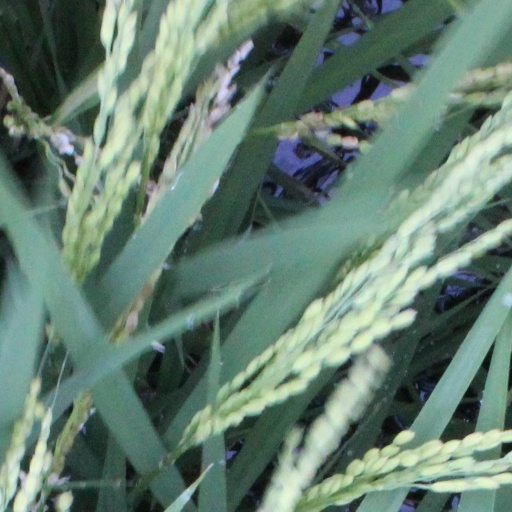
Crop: rice